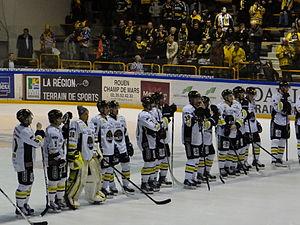
Coupe Continentale de hockey 2014 à Rouen - joueurs de Stavanger
Le Stavanger ishockeyklubb est un club de hockey sur glace de Stavanger en Norvège. Créé en 2000 par Hartti Kristola, un homme d'affaires finlandais, le club évolue sous le nom de Stavanger Oilers et rejoint l'élite norvégienne en 2003 après deux promotions consécutives.